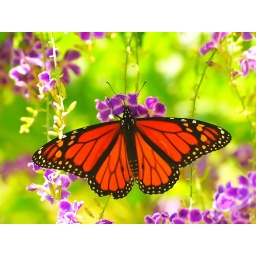
Butterfly at butterfly house at Zoo in San anotonio